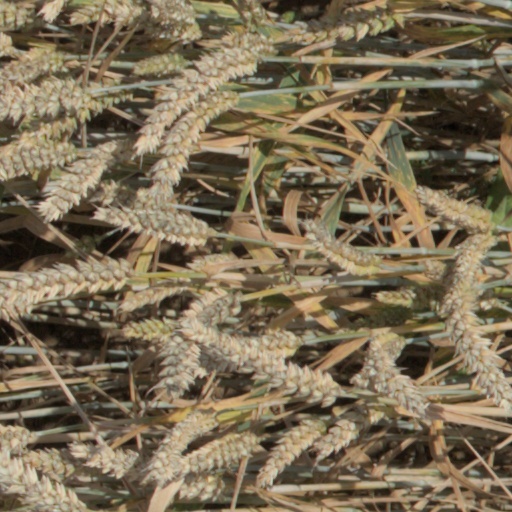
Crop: wheat